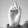
ASL letter: D